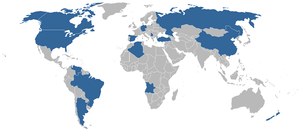
Le Championnat du monde masculin de basket-ball 2002 s'est déroulé aux États-Unis à Indianapolis du 29 août au 8 septembre.